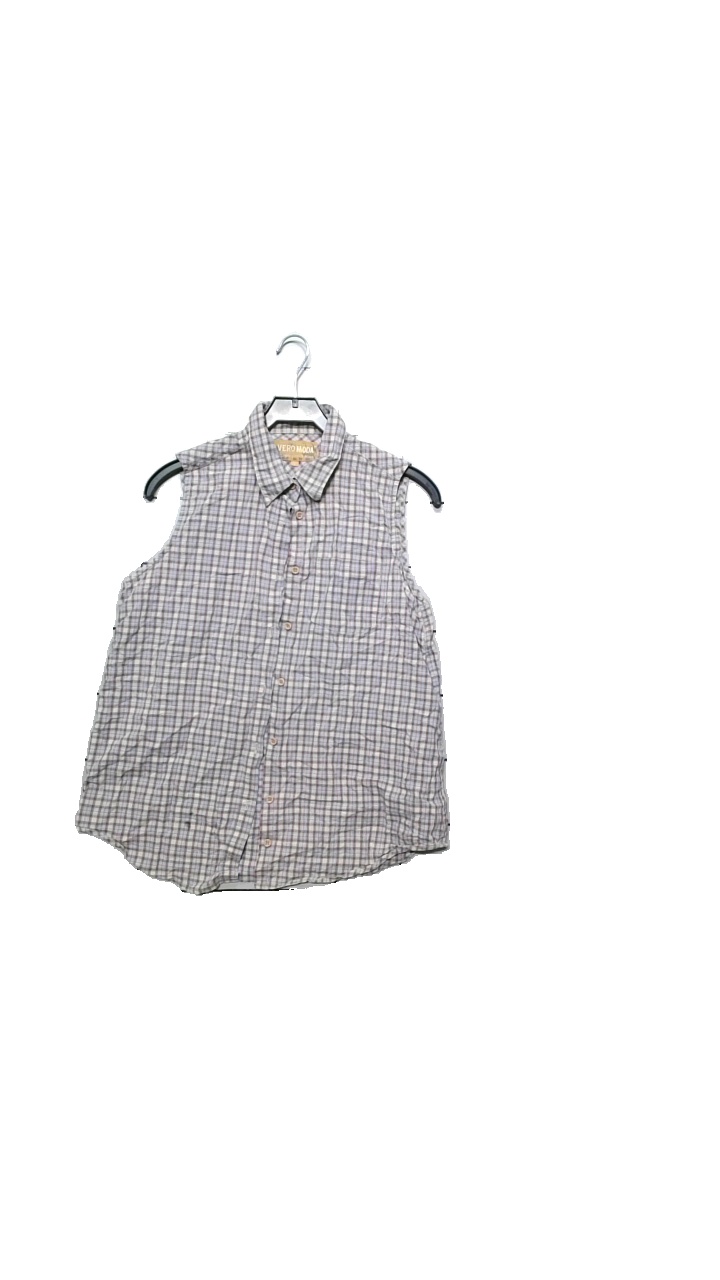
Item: Top (Ladies)
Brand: Vero Moda
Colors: Multicolor
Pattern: Other
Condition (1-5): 4
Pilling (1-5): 4
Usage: Reuse
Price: <50